Answer in natural language. Which point is closer to the camera taking this photo, point A  or point B? Choose between the following options: B or A
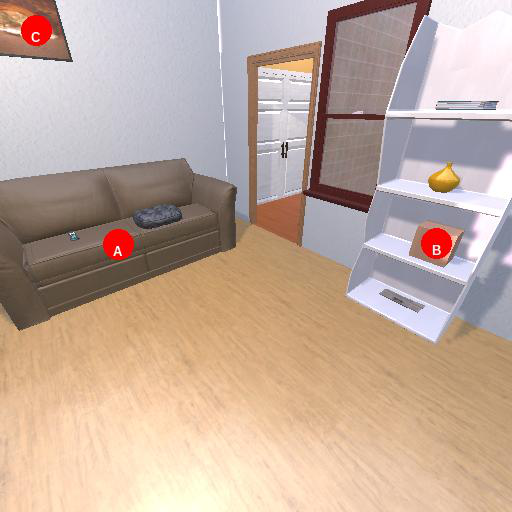
<answer>B</answer>